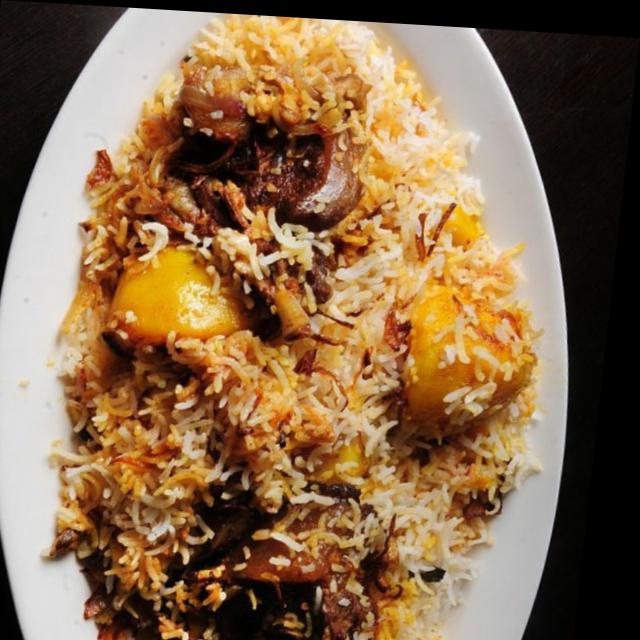
Dish: biryani